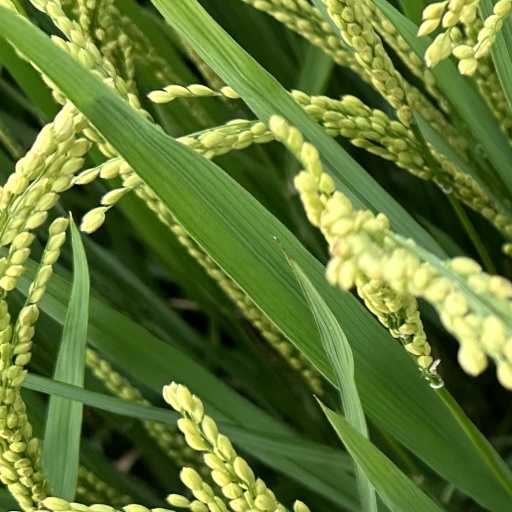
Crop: rice